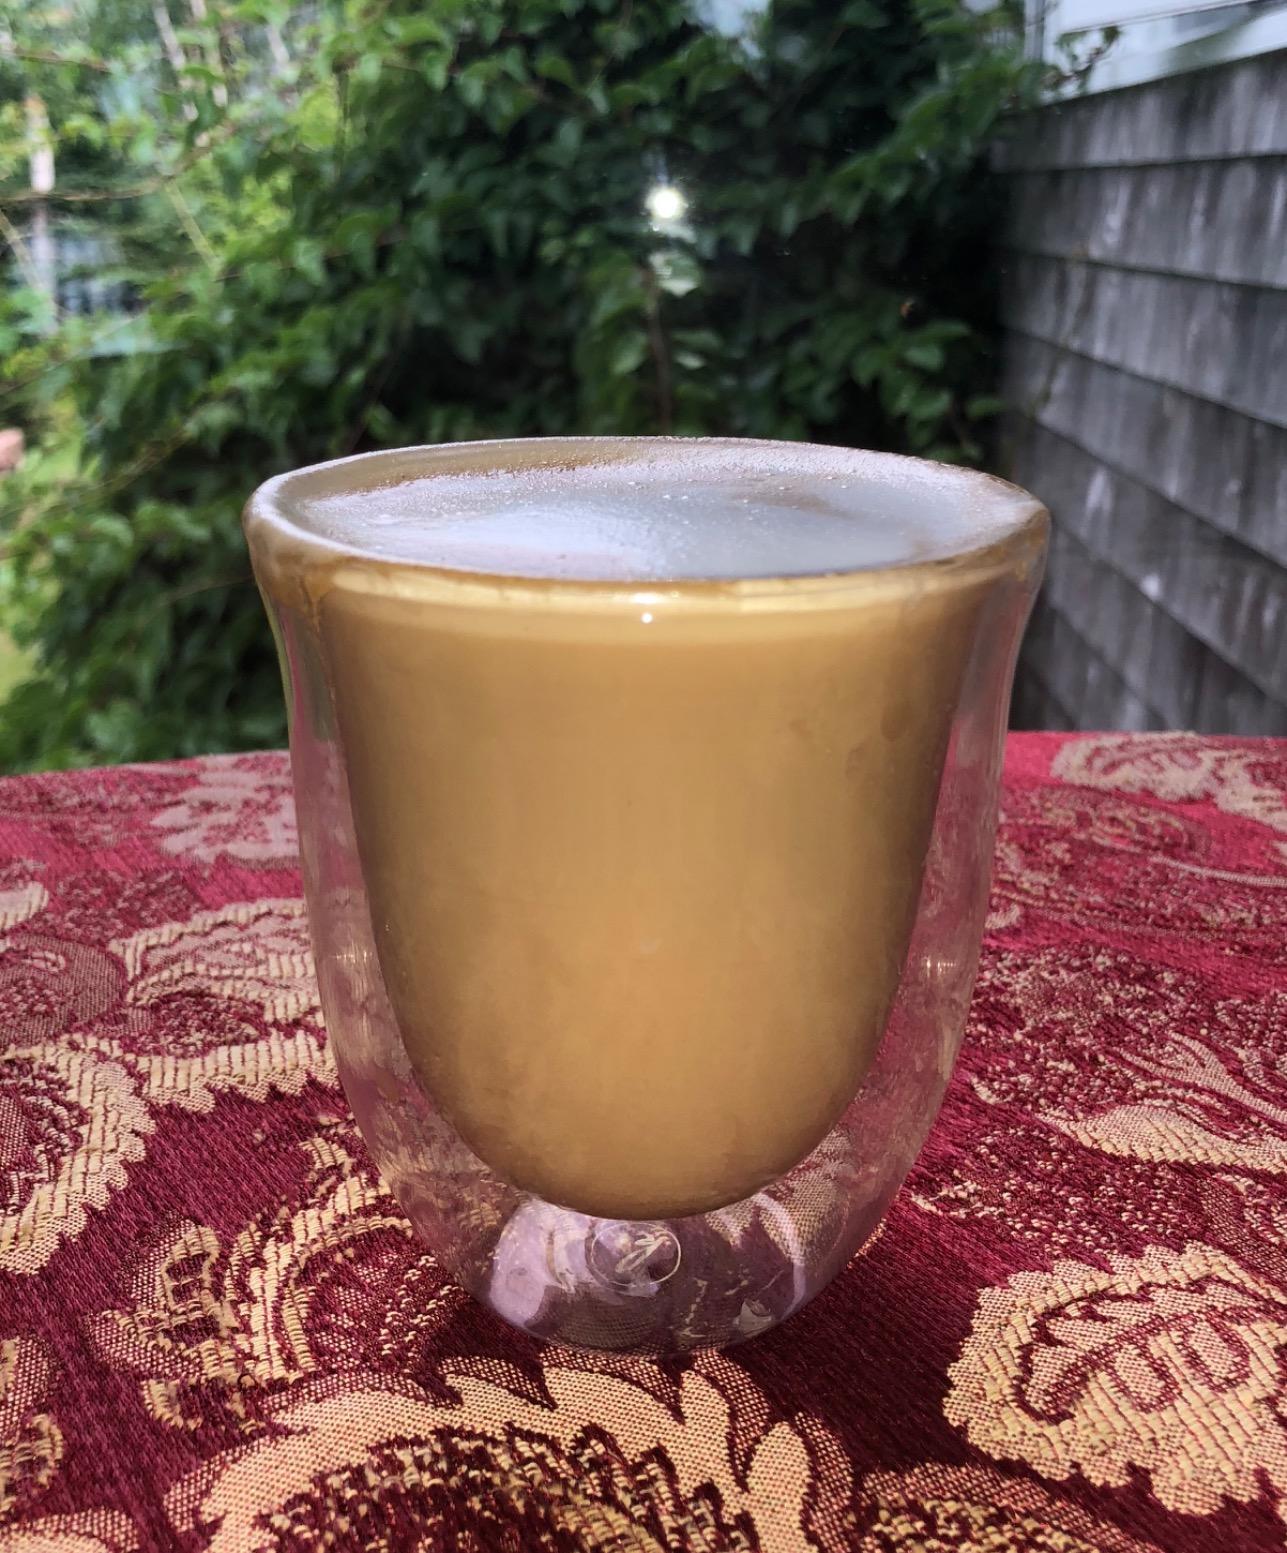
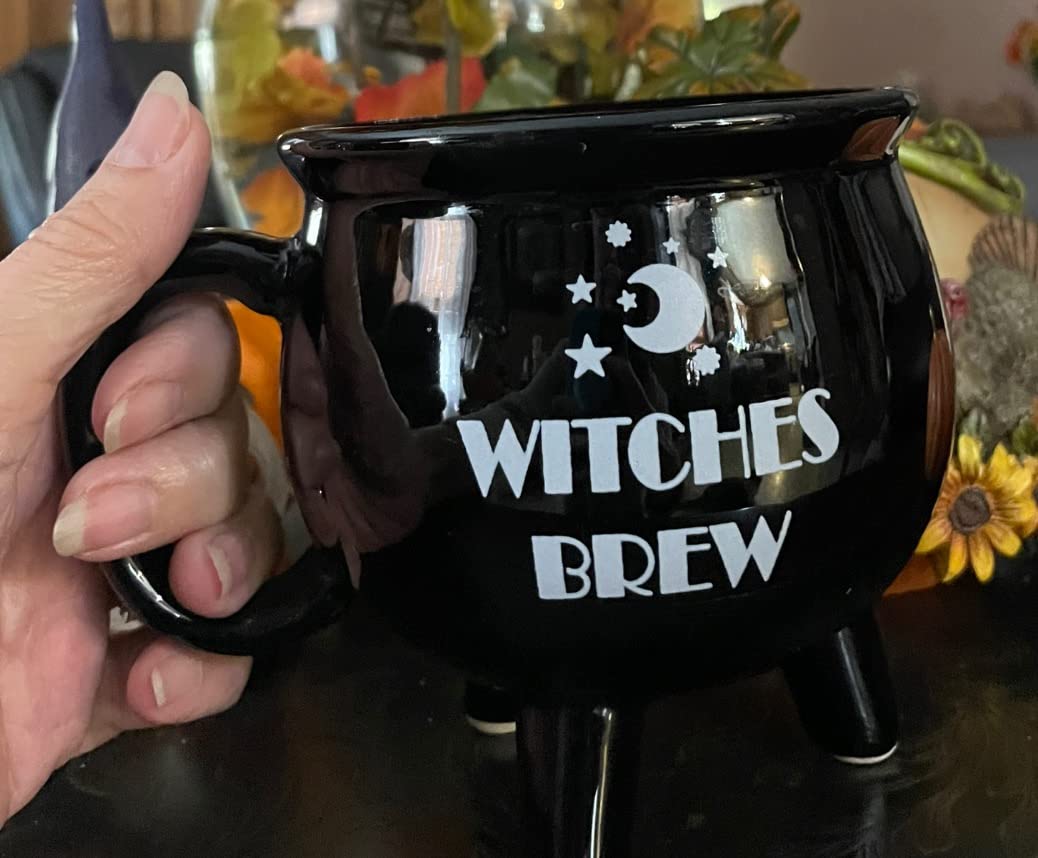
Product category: items_mug
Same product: no